French cruiser Guichen (1897)

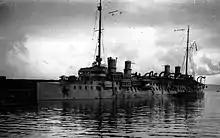
"Guichen" as a fast transport in Toulon, c. 1917

After the start of World War I in August 1914, "Guichen" was assigned to the 2nd Light Squadron, which at that time consisted of the armored cruisers , "Amiral Aube", "Jeanne d'Arc", ,"Gueydon", and "Dupetit-Thouars". The unit was based in Brest, and was strengthened by the addition of several other cruisers over the following days, including the armored cruisers "Kléber" and , the protected cruisers "Châteaurenault", , , and , and several auxiliary cruisers. The ships then conducted a series of patrols in the English Channel in conjunction with a force of four British cruisers.